Answer in natural language. Considering the relative positions, is floating black countertop island (marked A) to the left or right of green decagon houseplant (marked C)? Choose between the following options: right or left
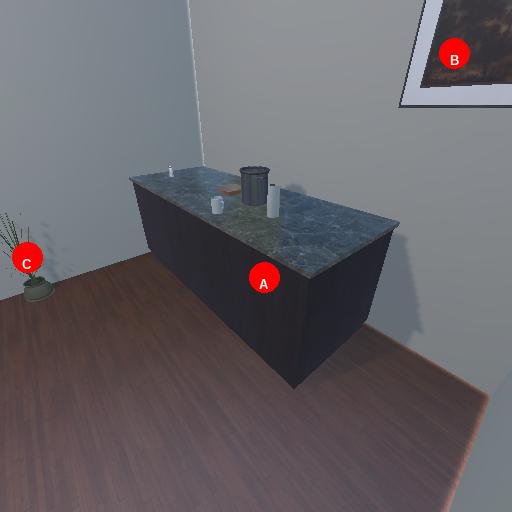
<answer>right</answer>